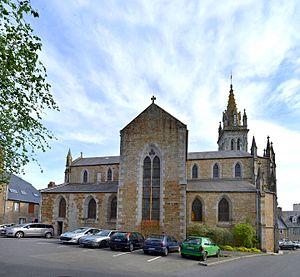
Avranches (Manche)
Avranches est une commune française située dans le département de la Manche en Normandie, peuplée de 10 155 habitants.